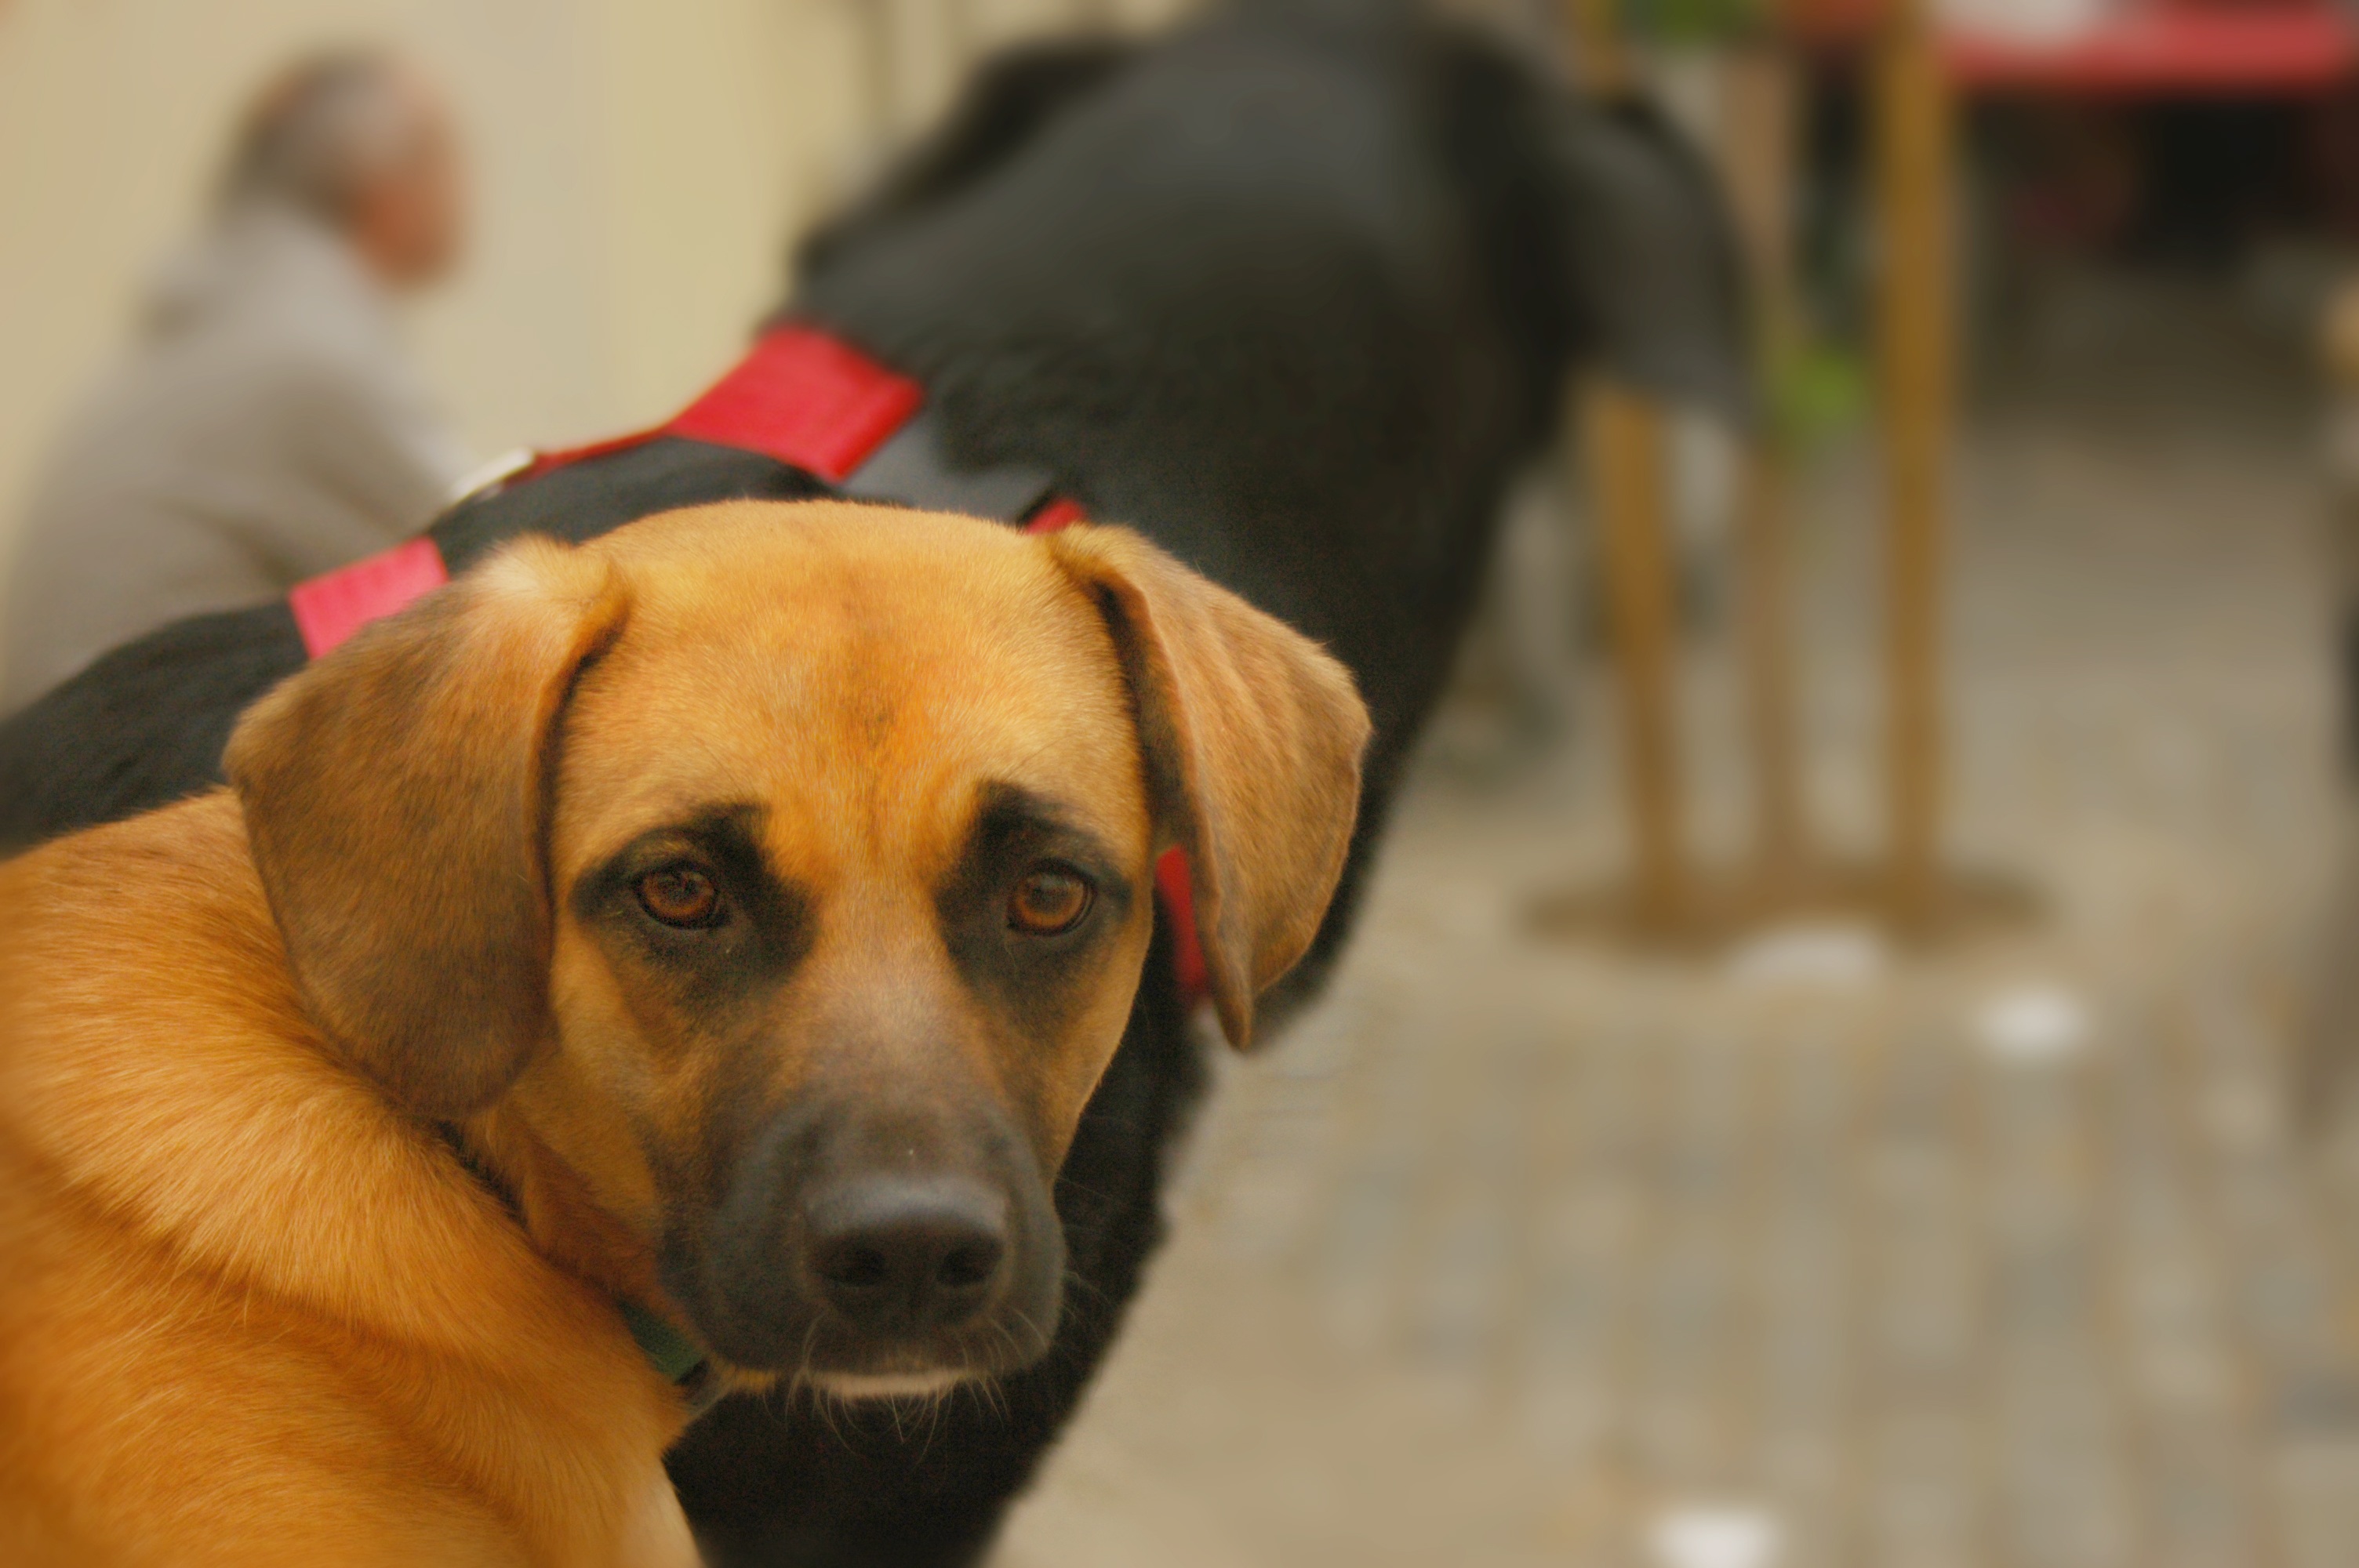
puppy, dog, brown, mammal, sad, animals, can, vertebrate, best friend, unconditional, amicable, animal shelter, street dog, dog like mammal, dog crossbreeds